Western Wall

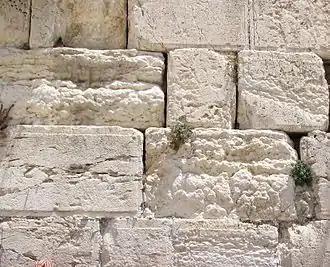
Herodian ashlars of the Western Wall

Early Jewish texts referred to a "western wall of the Temple", but there is doubt whether the texts were referring to the outer, retaining wall called today "the Western Wall", or to the western wall of the actual Temple. The earliest Jewish use of the Hebrew term ""ha-kotel ha-ma'aravi"", "the Western Wall", as referring to the wall visible today, was by the 11th-century poet Ahimaaz ben Paltiel.